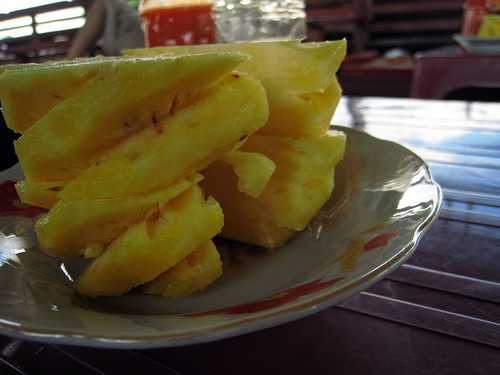
Label: Pineapple